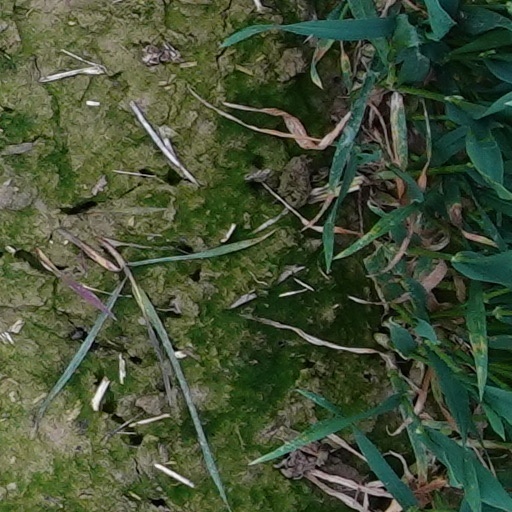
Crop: wheat